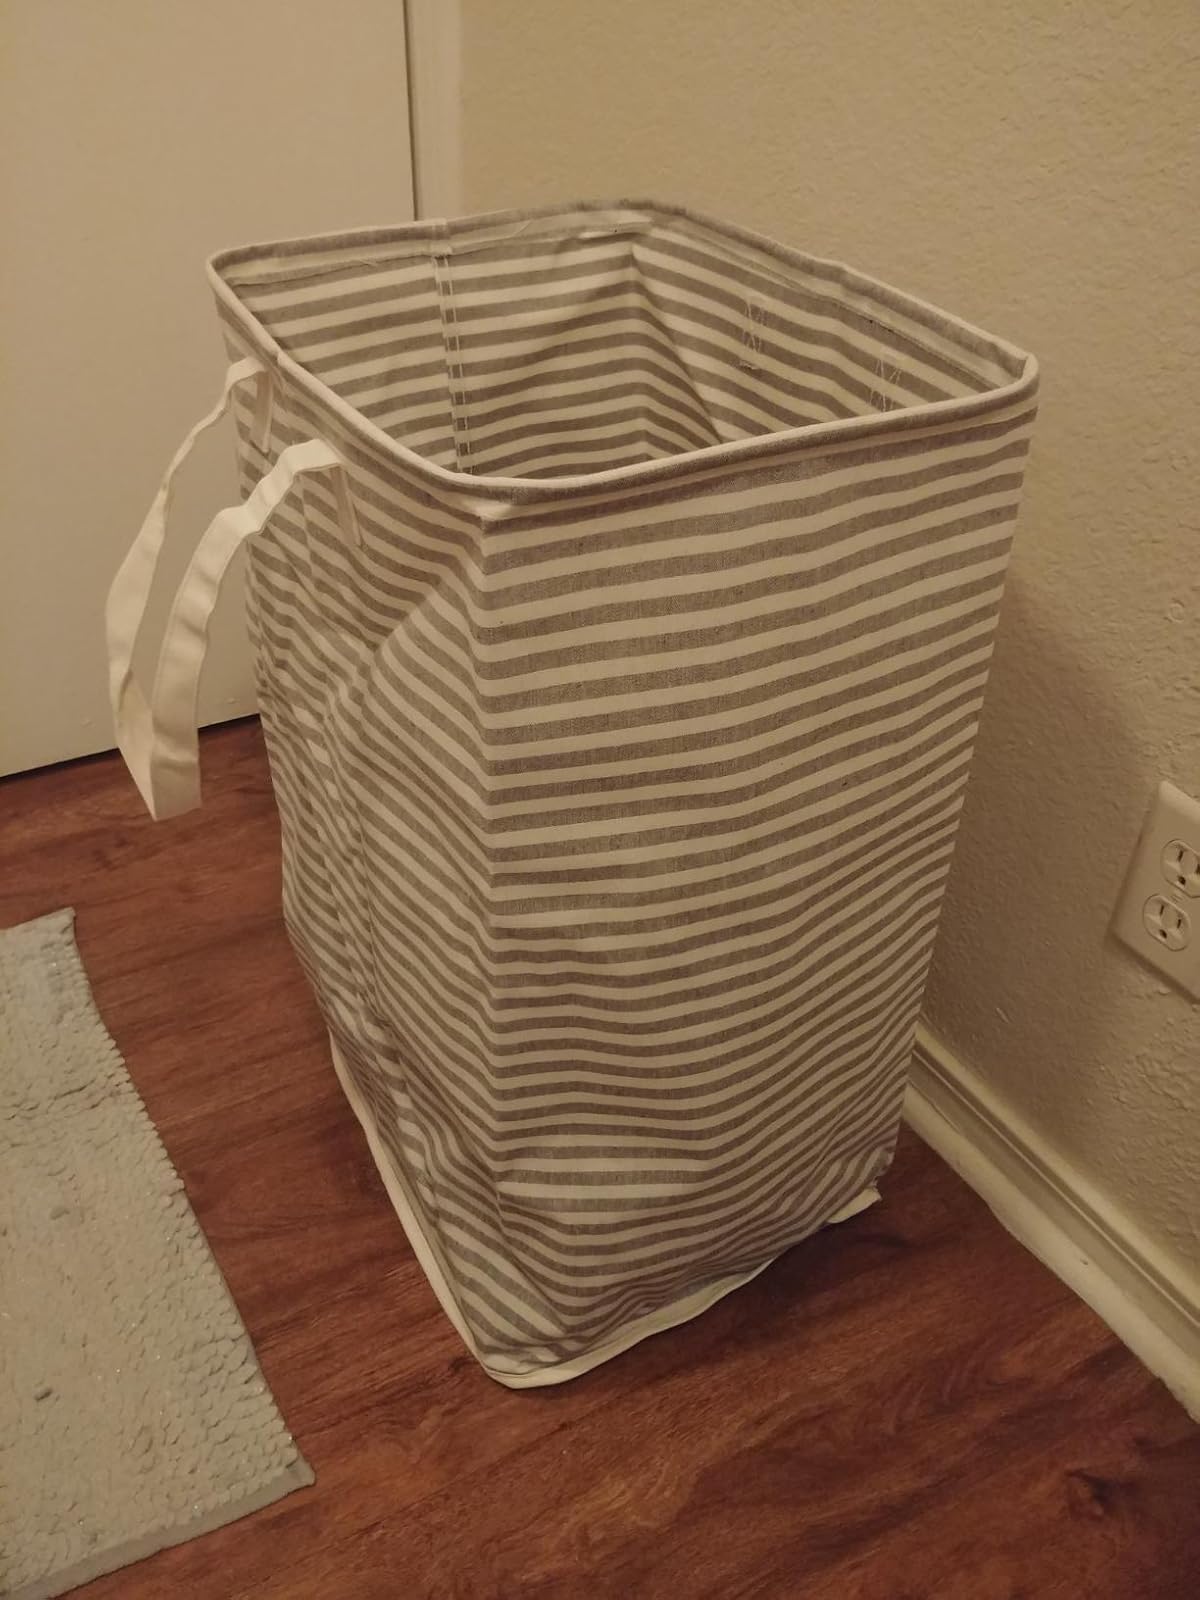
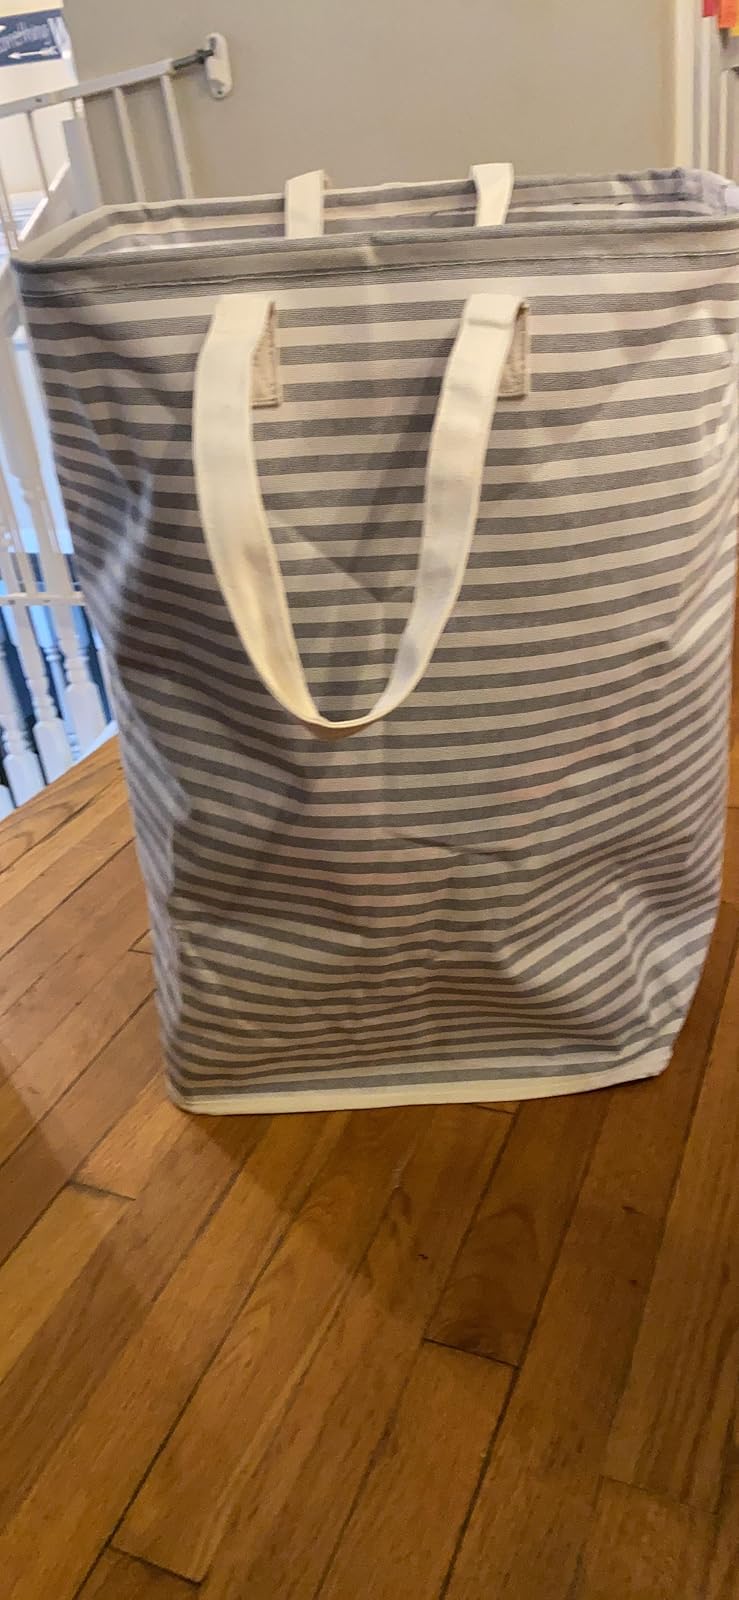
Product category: items_hamper
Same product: yes